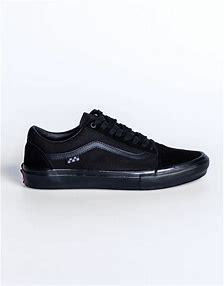
Brand: Vans
Model: Old Skool Skate